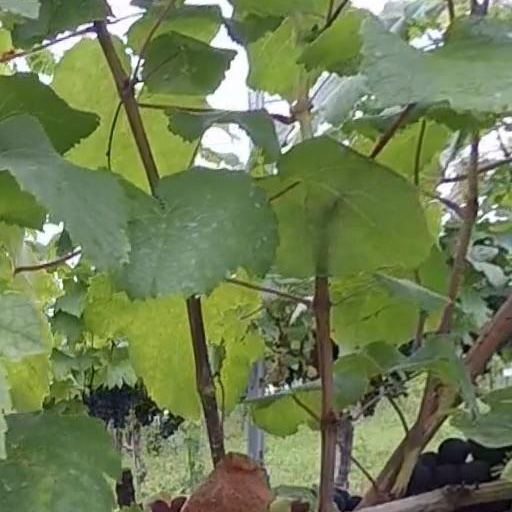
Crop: grape